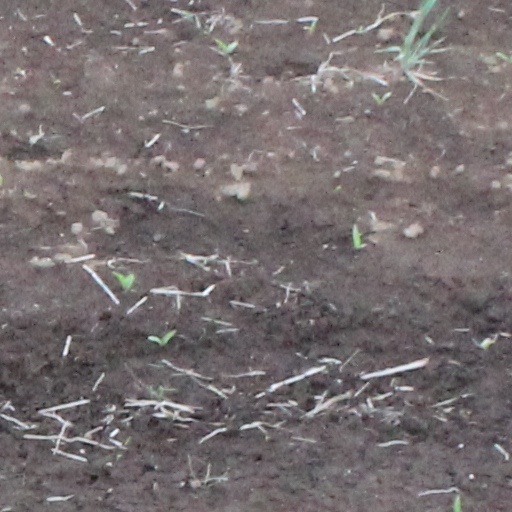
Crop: wheat